Question: Please indicate a possible affordance area of the chair that can be used for sitting on
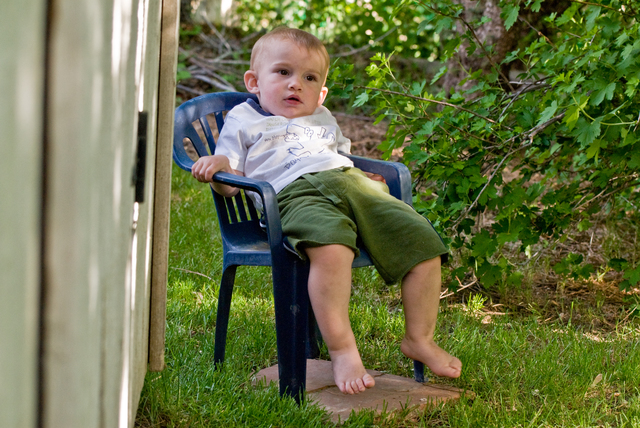
Answer: [238.5, 223, 388.5, 251]